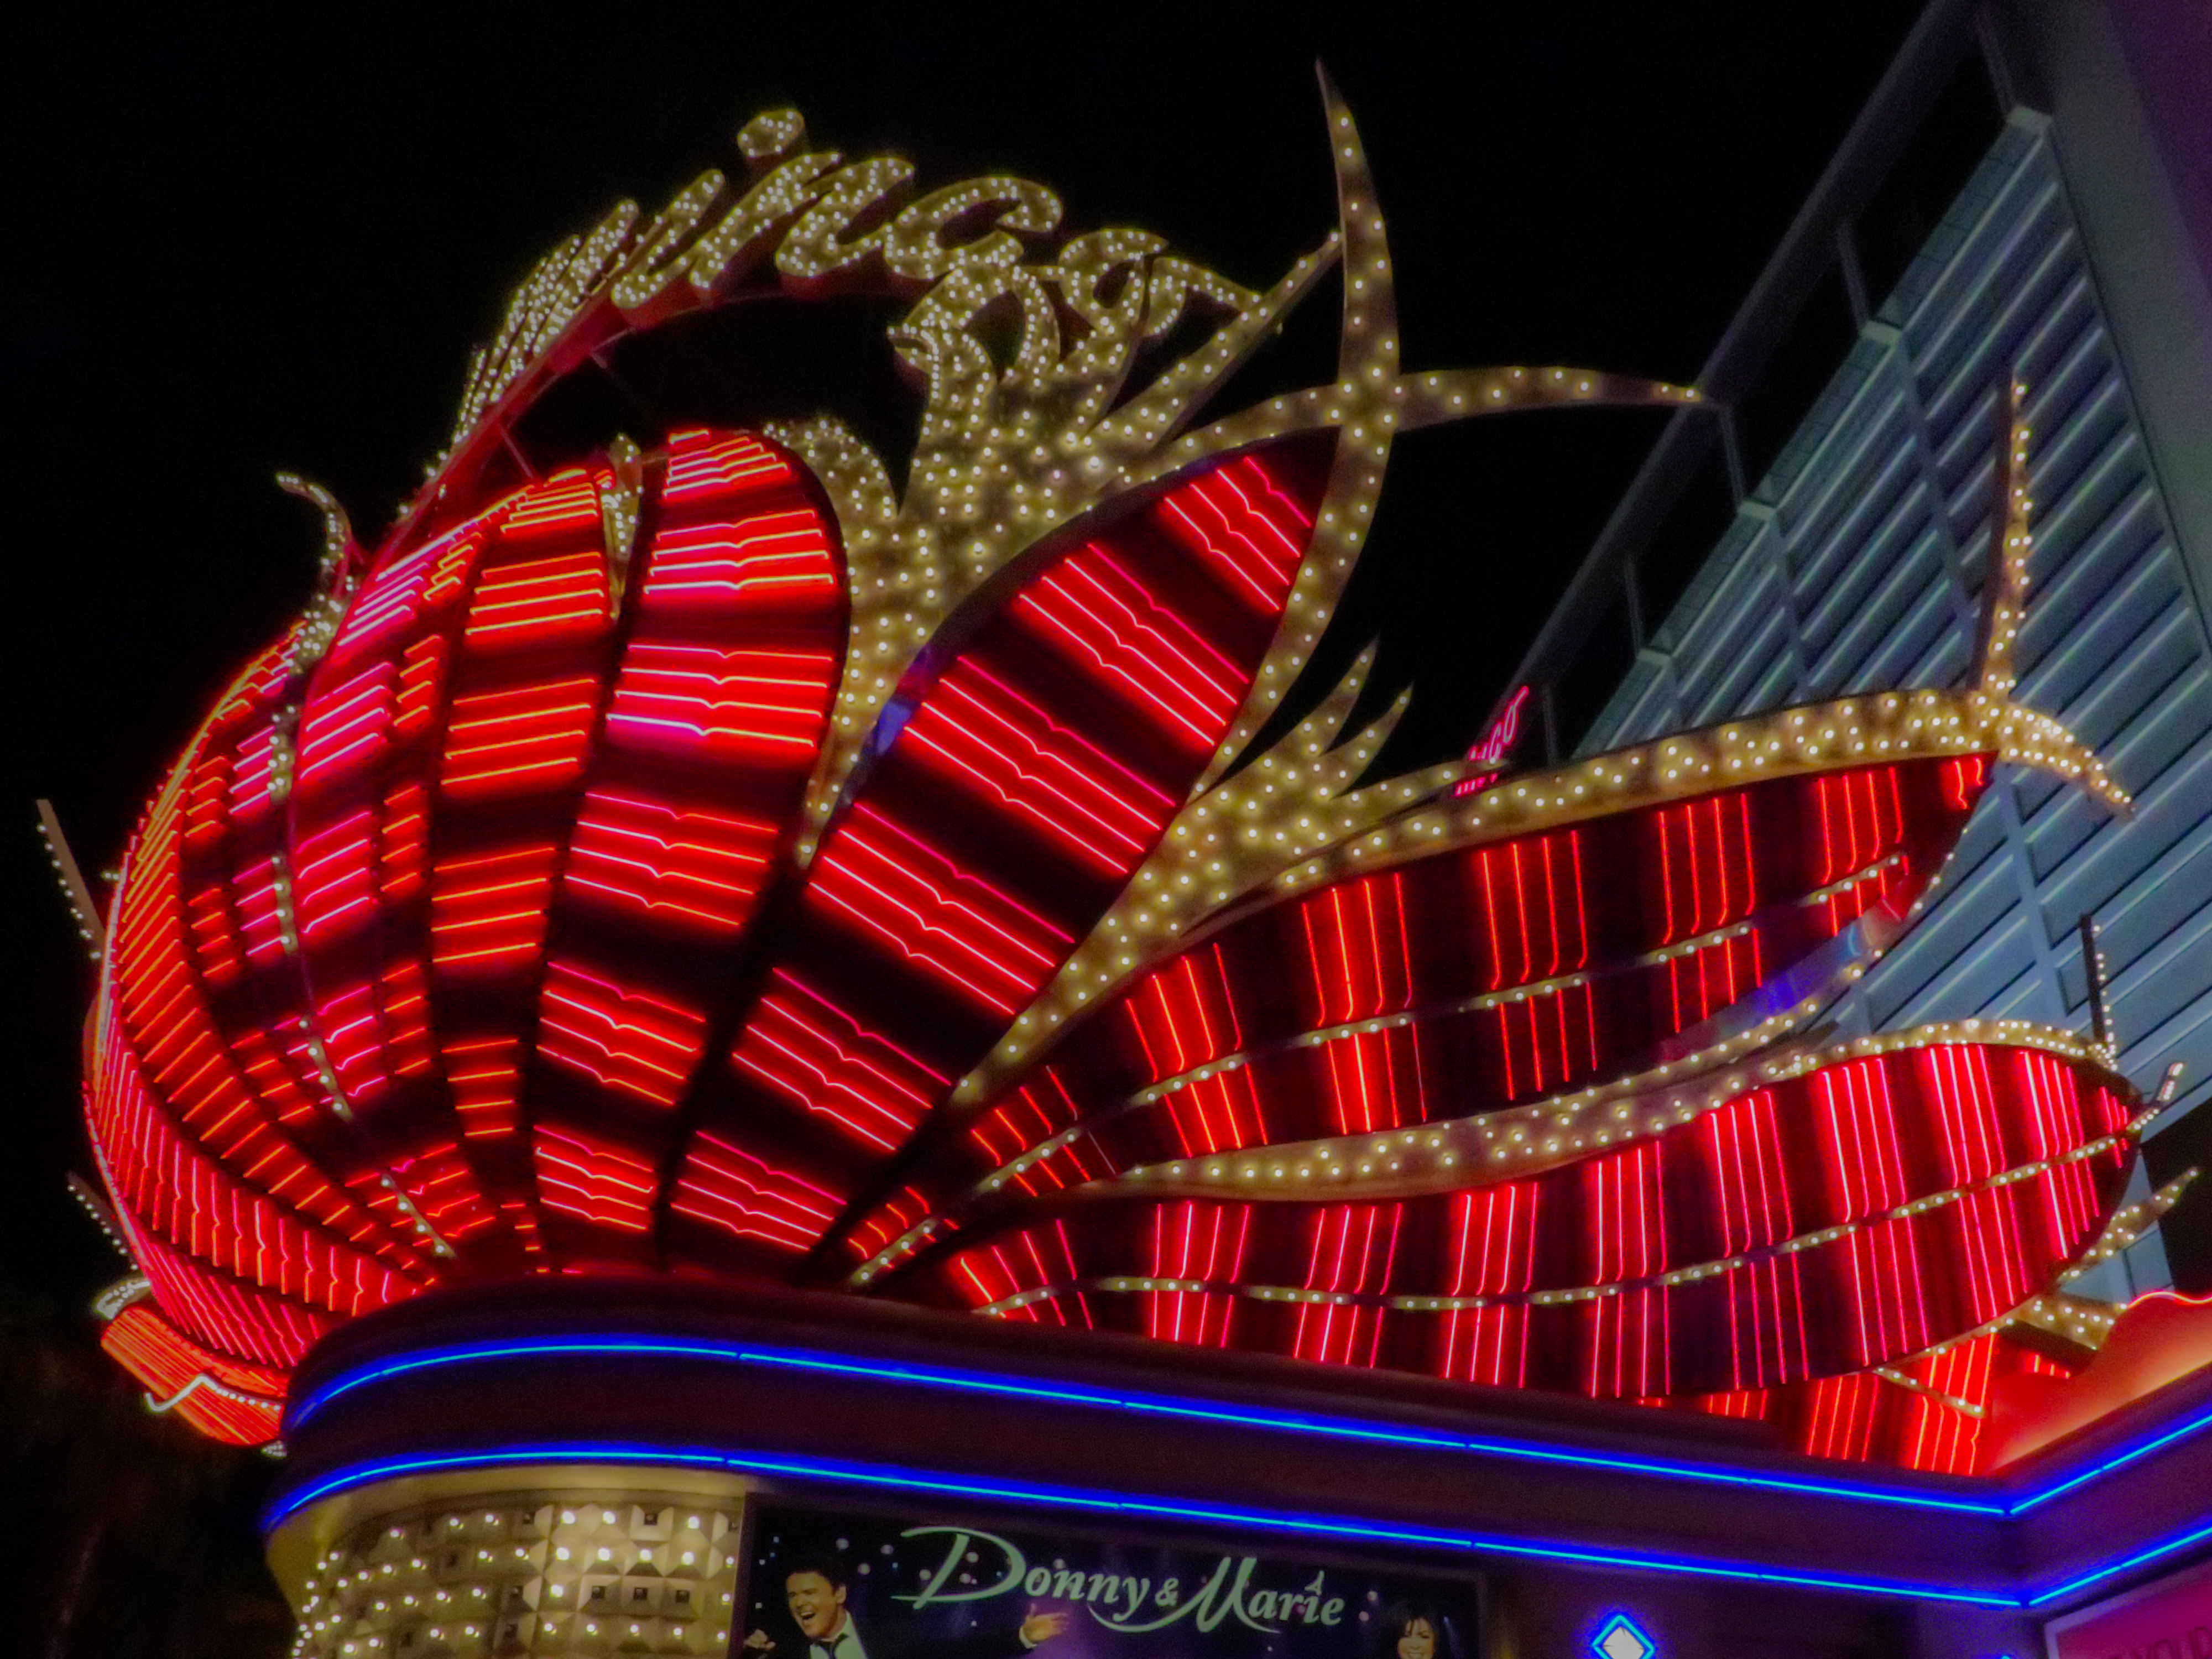
las vegas, red, light, landmark, night, lighting, neon, sky, architecture, fun, event, neon sign, christmas lights, festival, tourist attraction, electronic signage